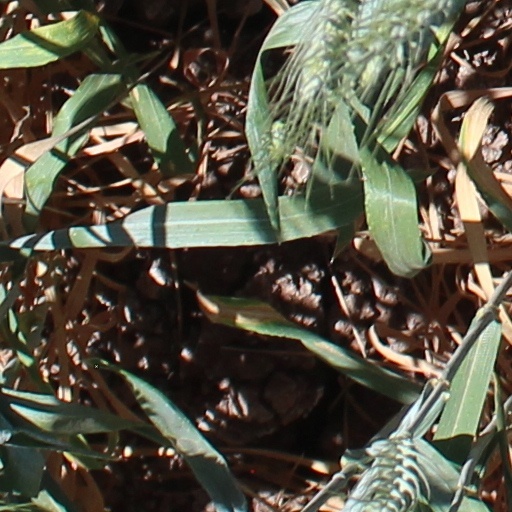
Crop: wheat